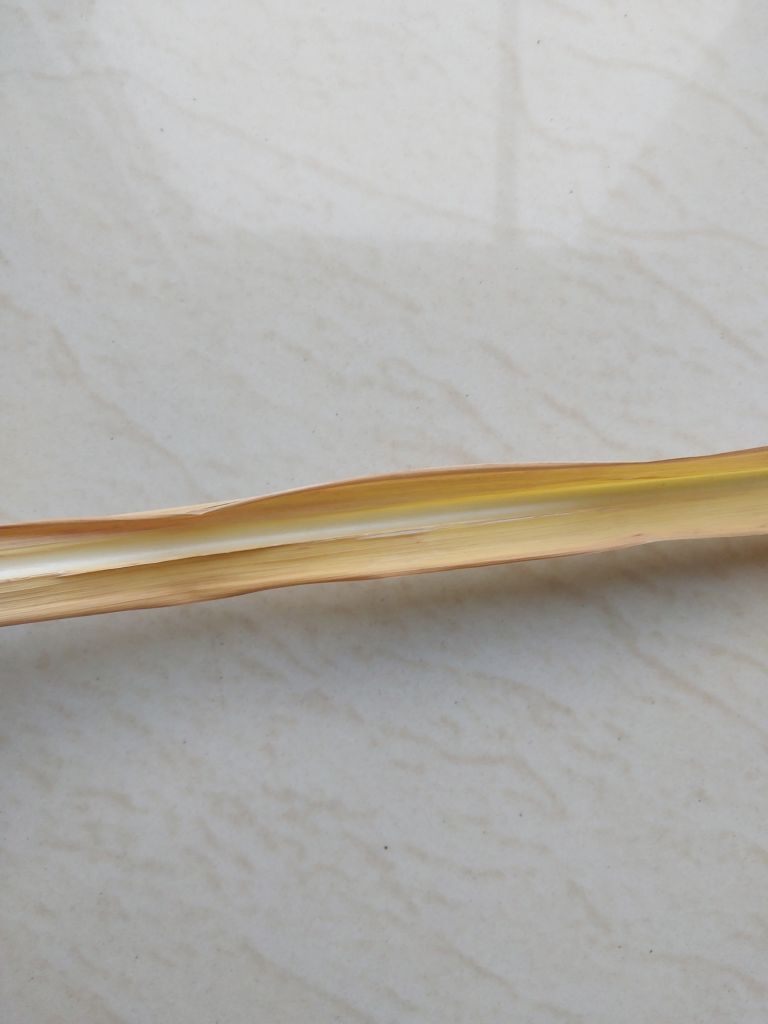
Label: Yellow Leaf